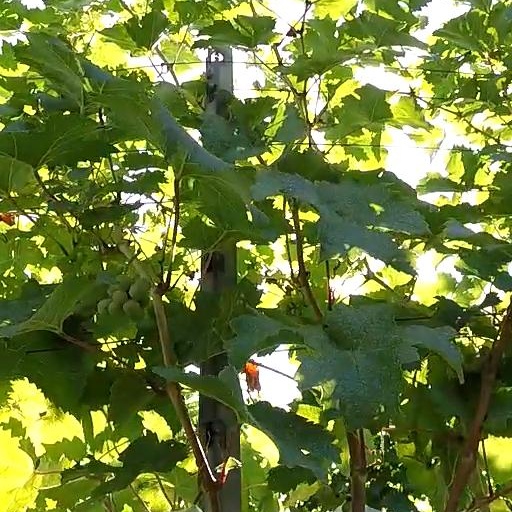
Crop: grape